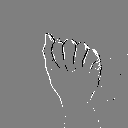
ASL letter: a